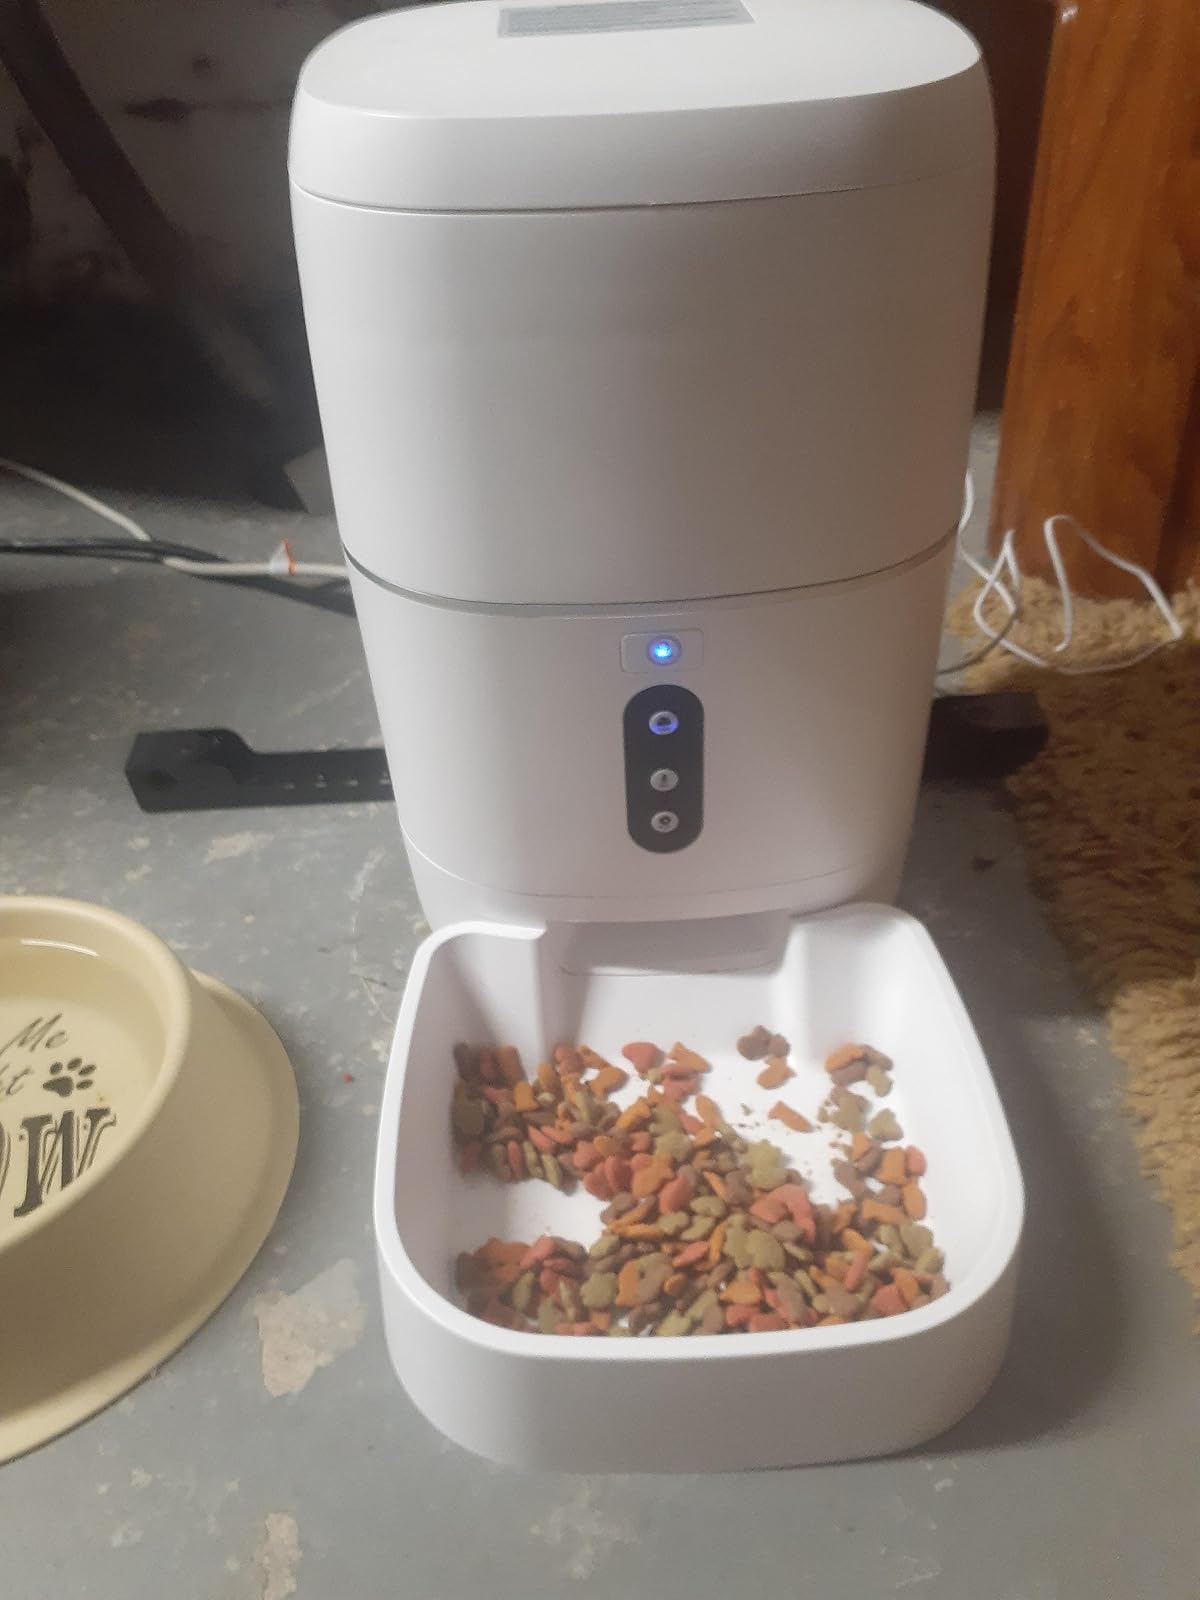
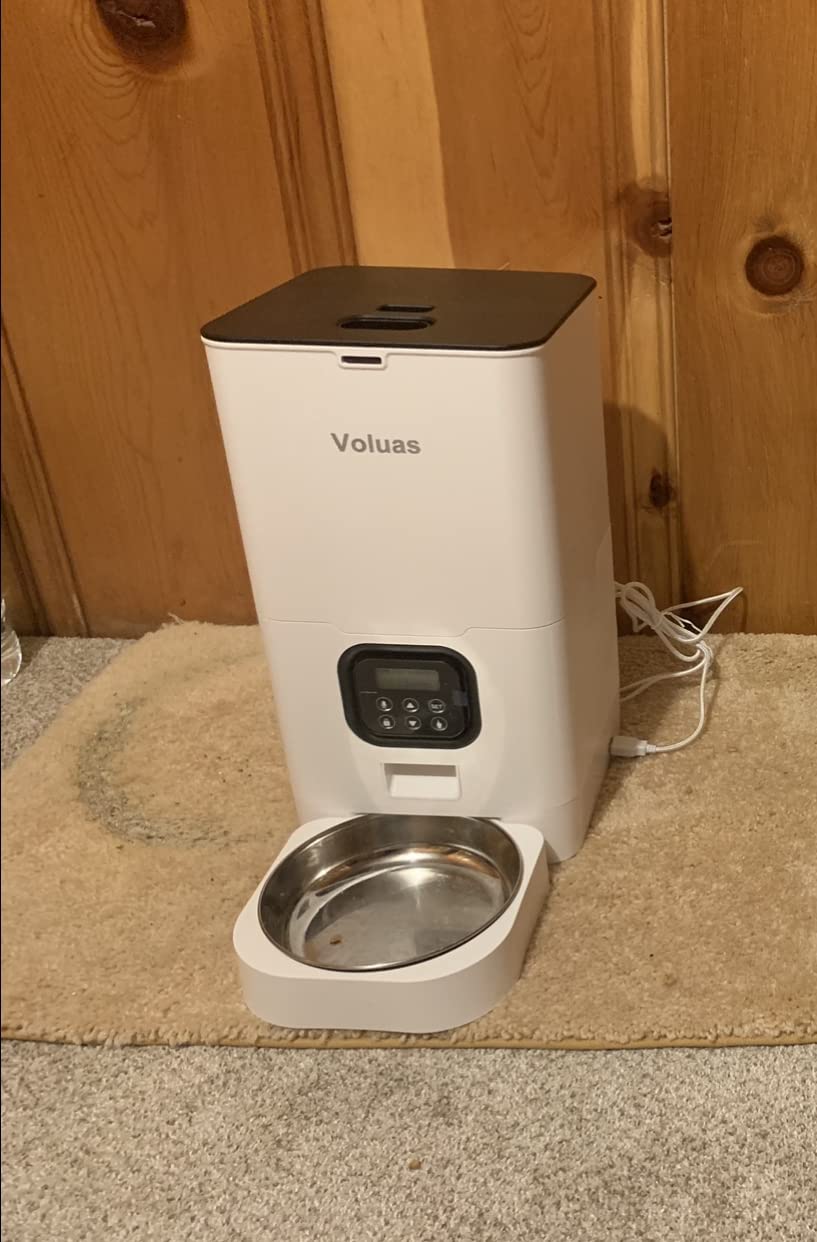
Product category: items_feeder
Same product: no